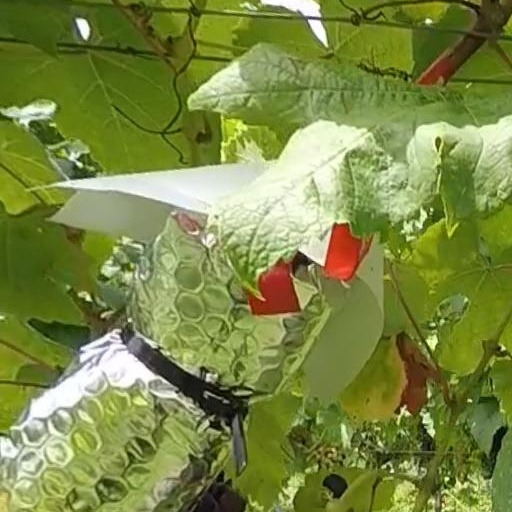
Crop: grape